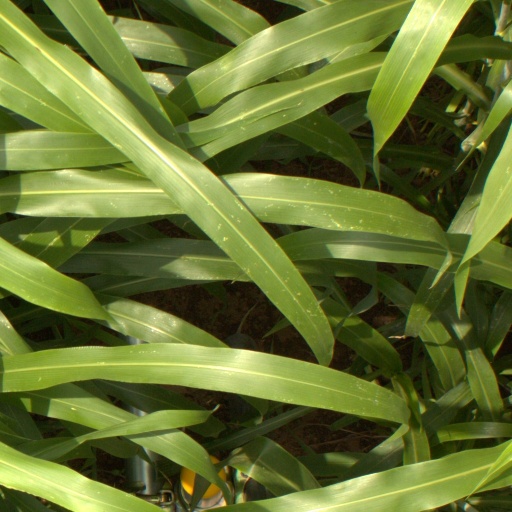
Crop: sorghum